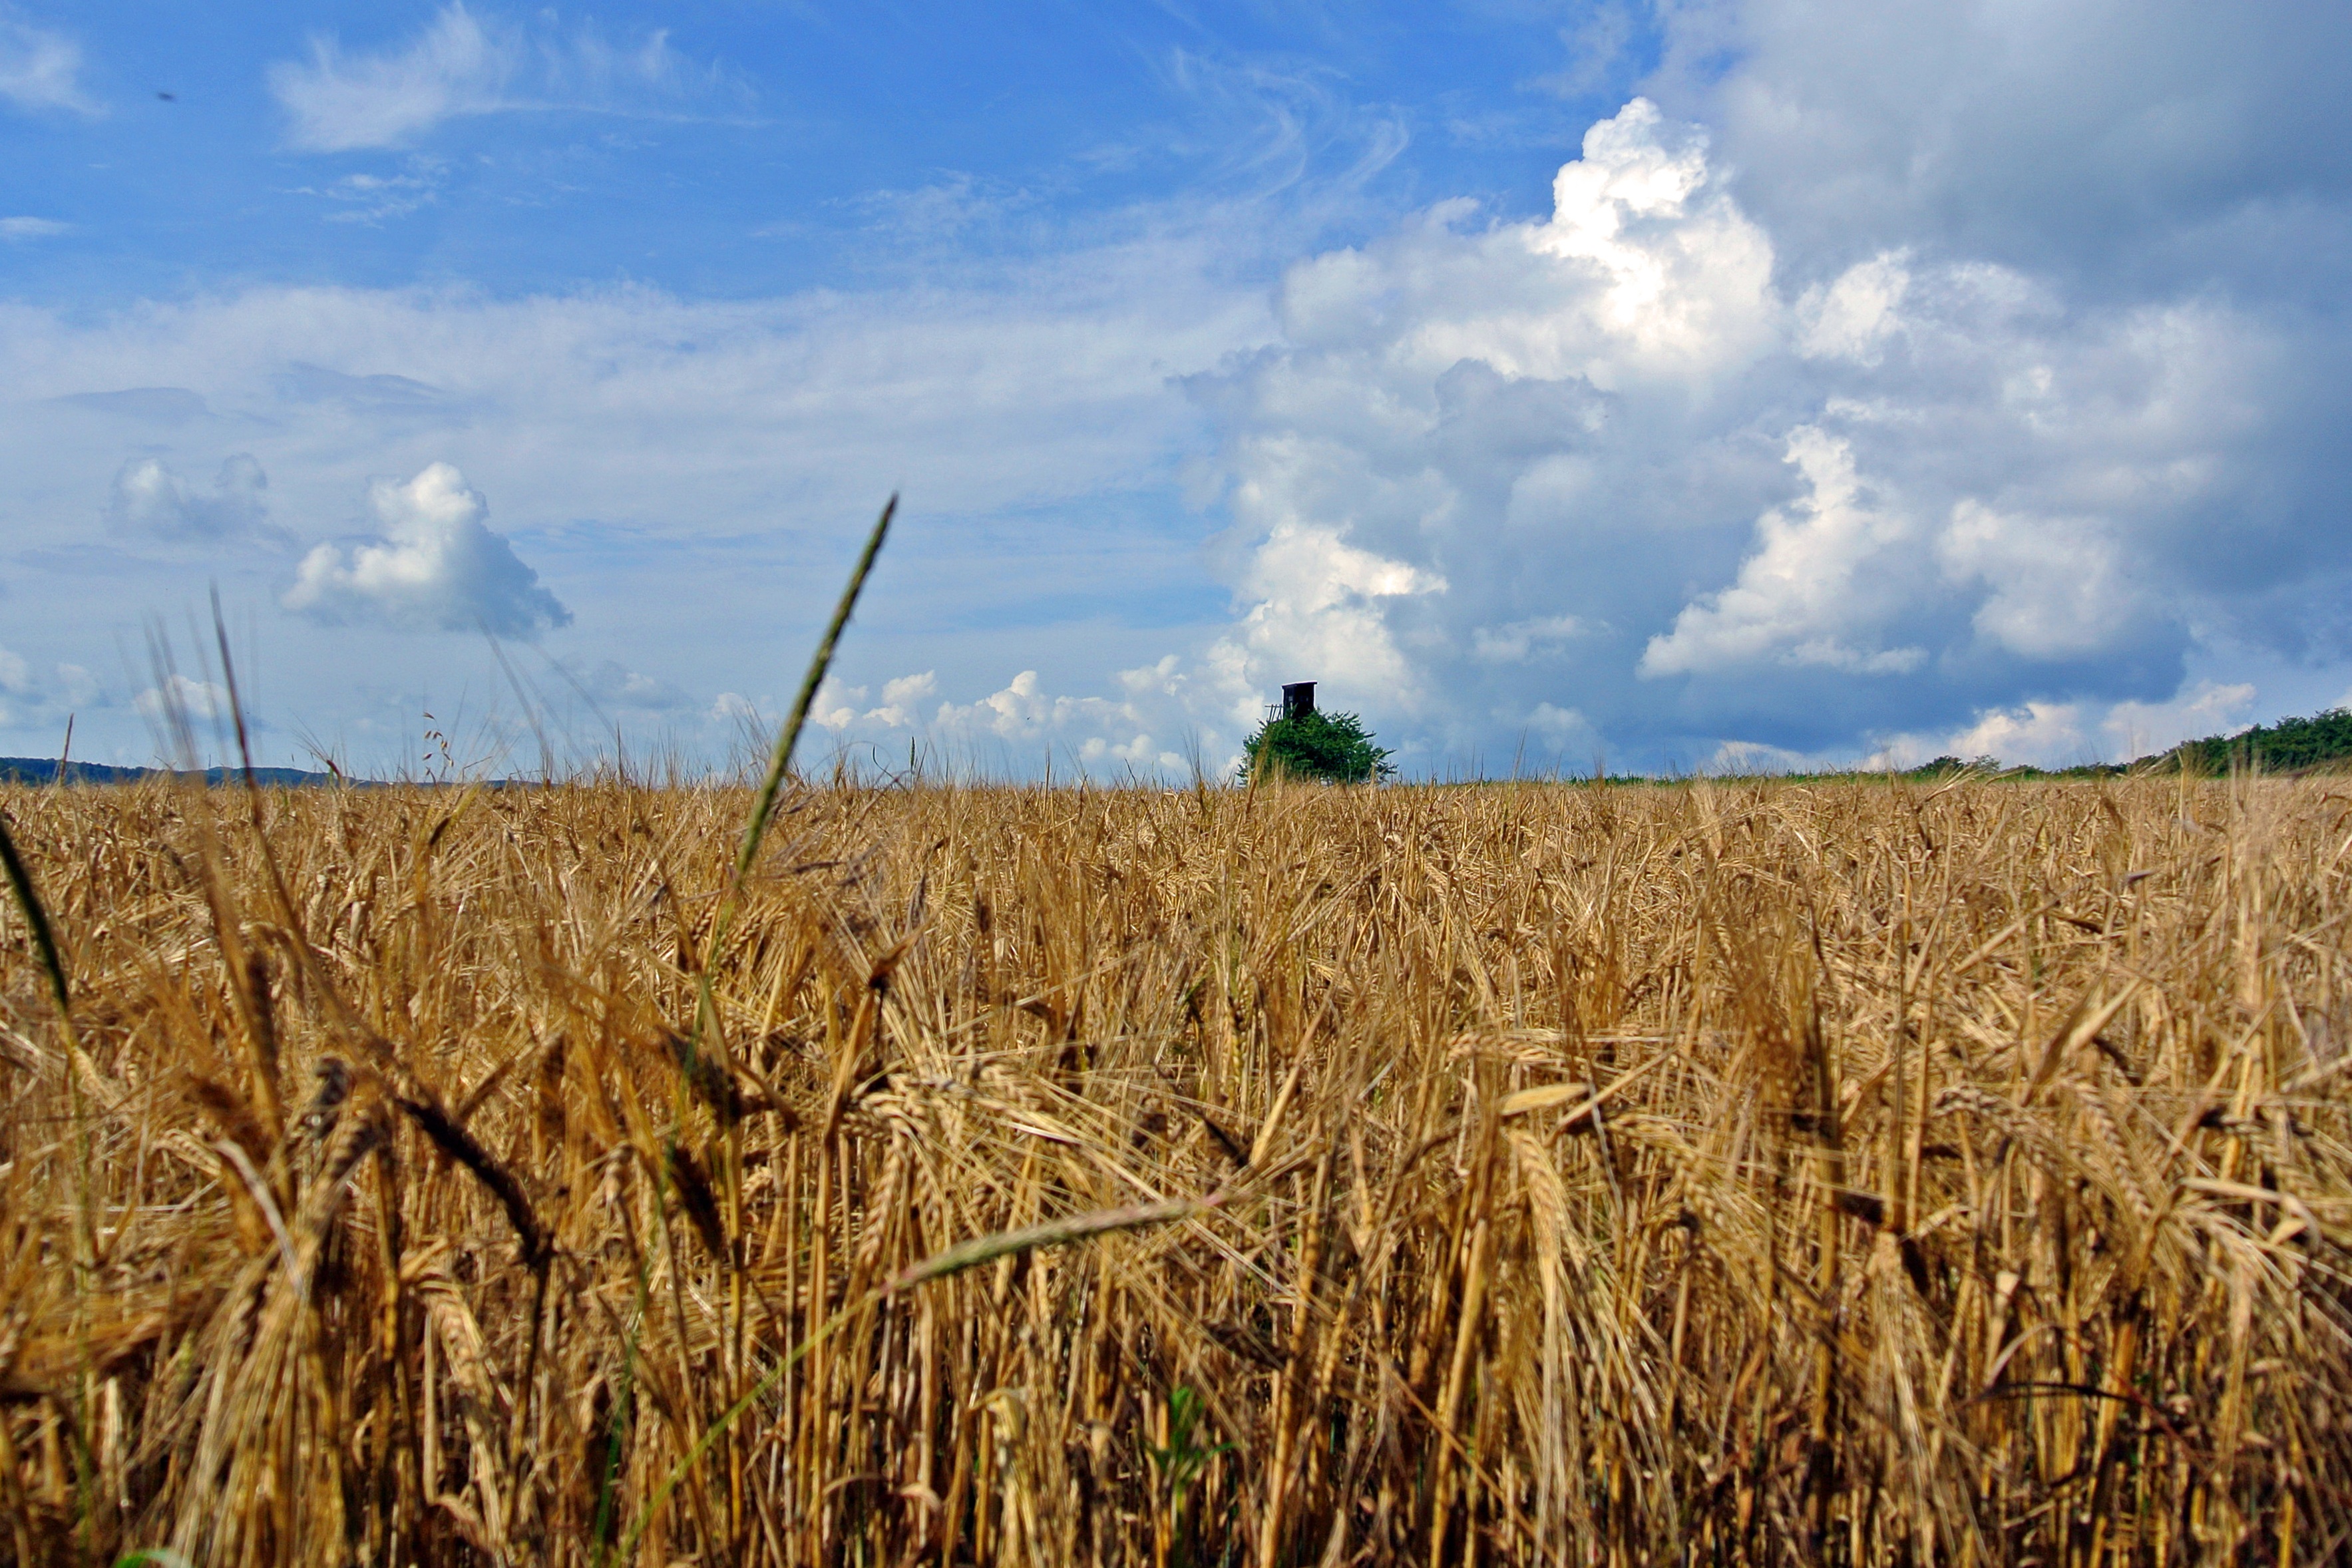
grass, plant, sky, field, wheat, prairie, summer, food, crop, perch, agriculture, plain, clouds, fields, grassland, rye, cereals, rural area, flowering plant, commodity, grass family, land plant, food grain